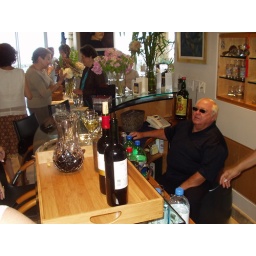
Ume at the bar in his house